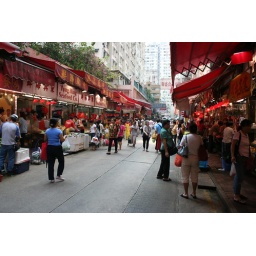
morning market near wan chai road